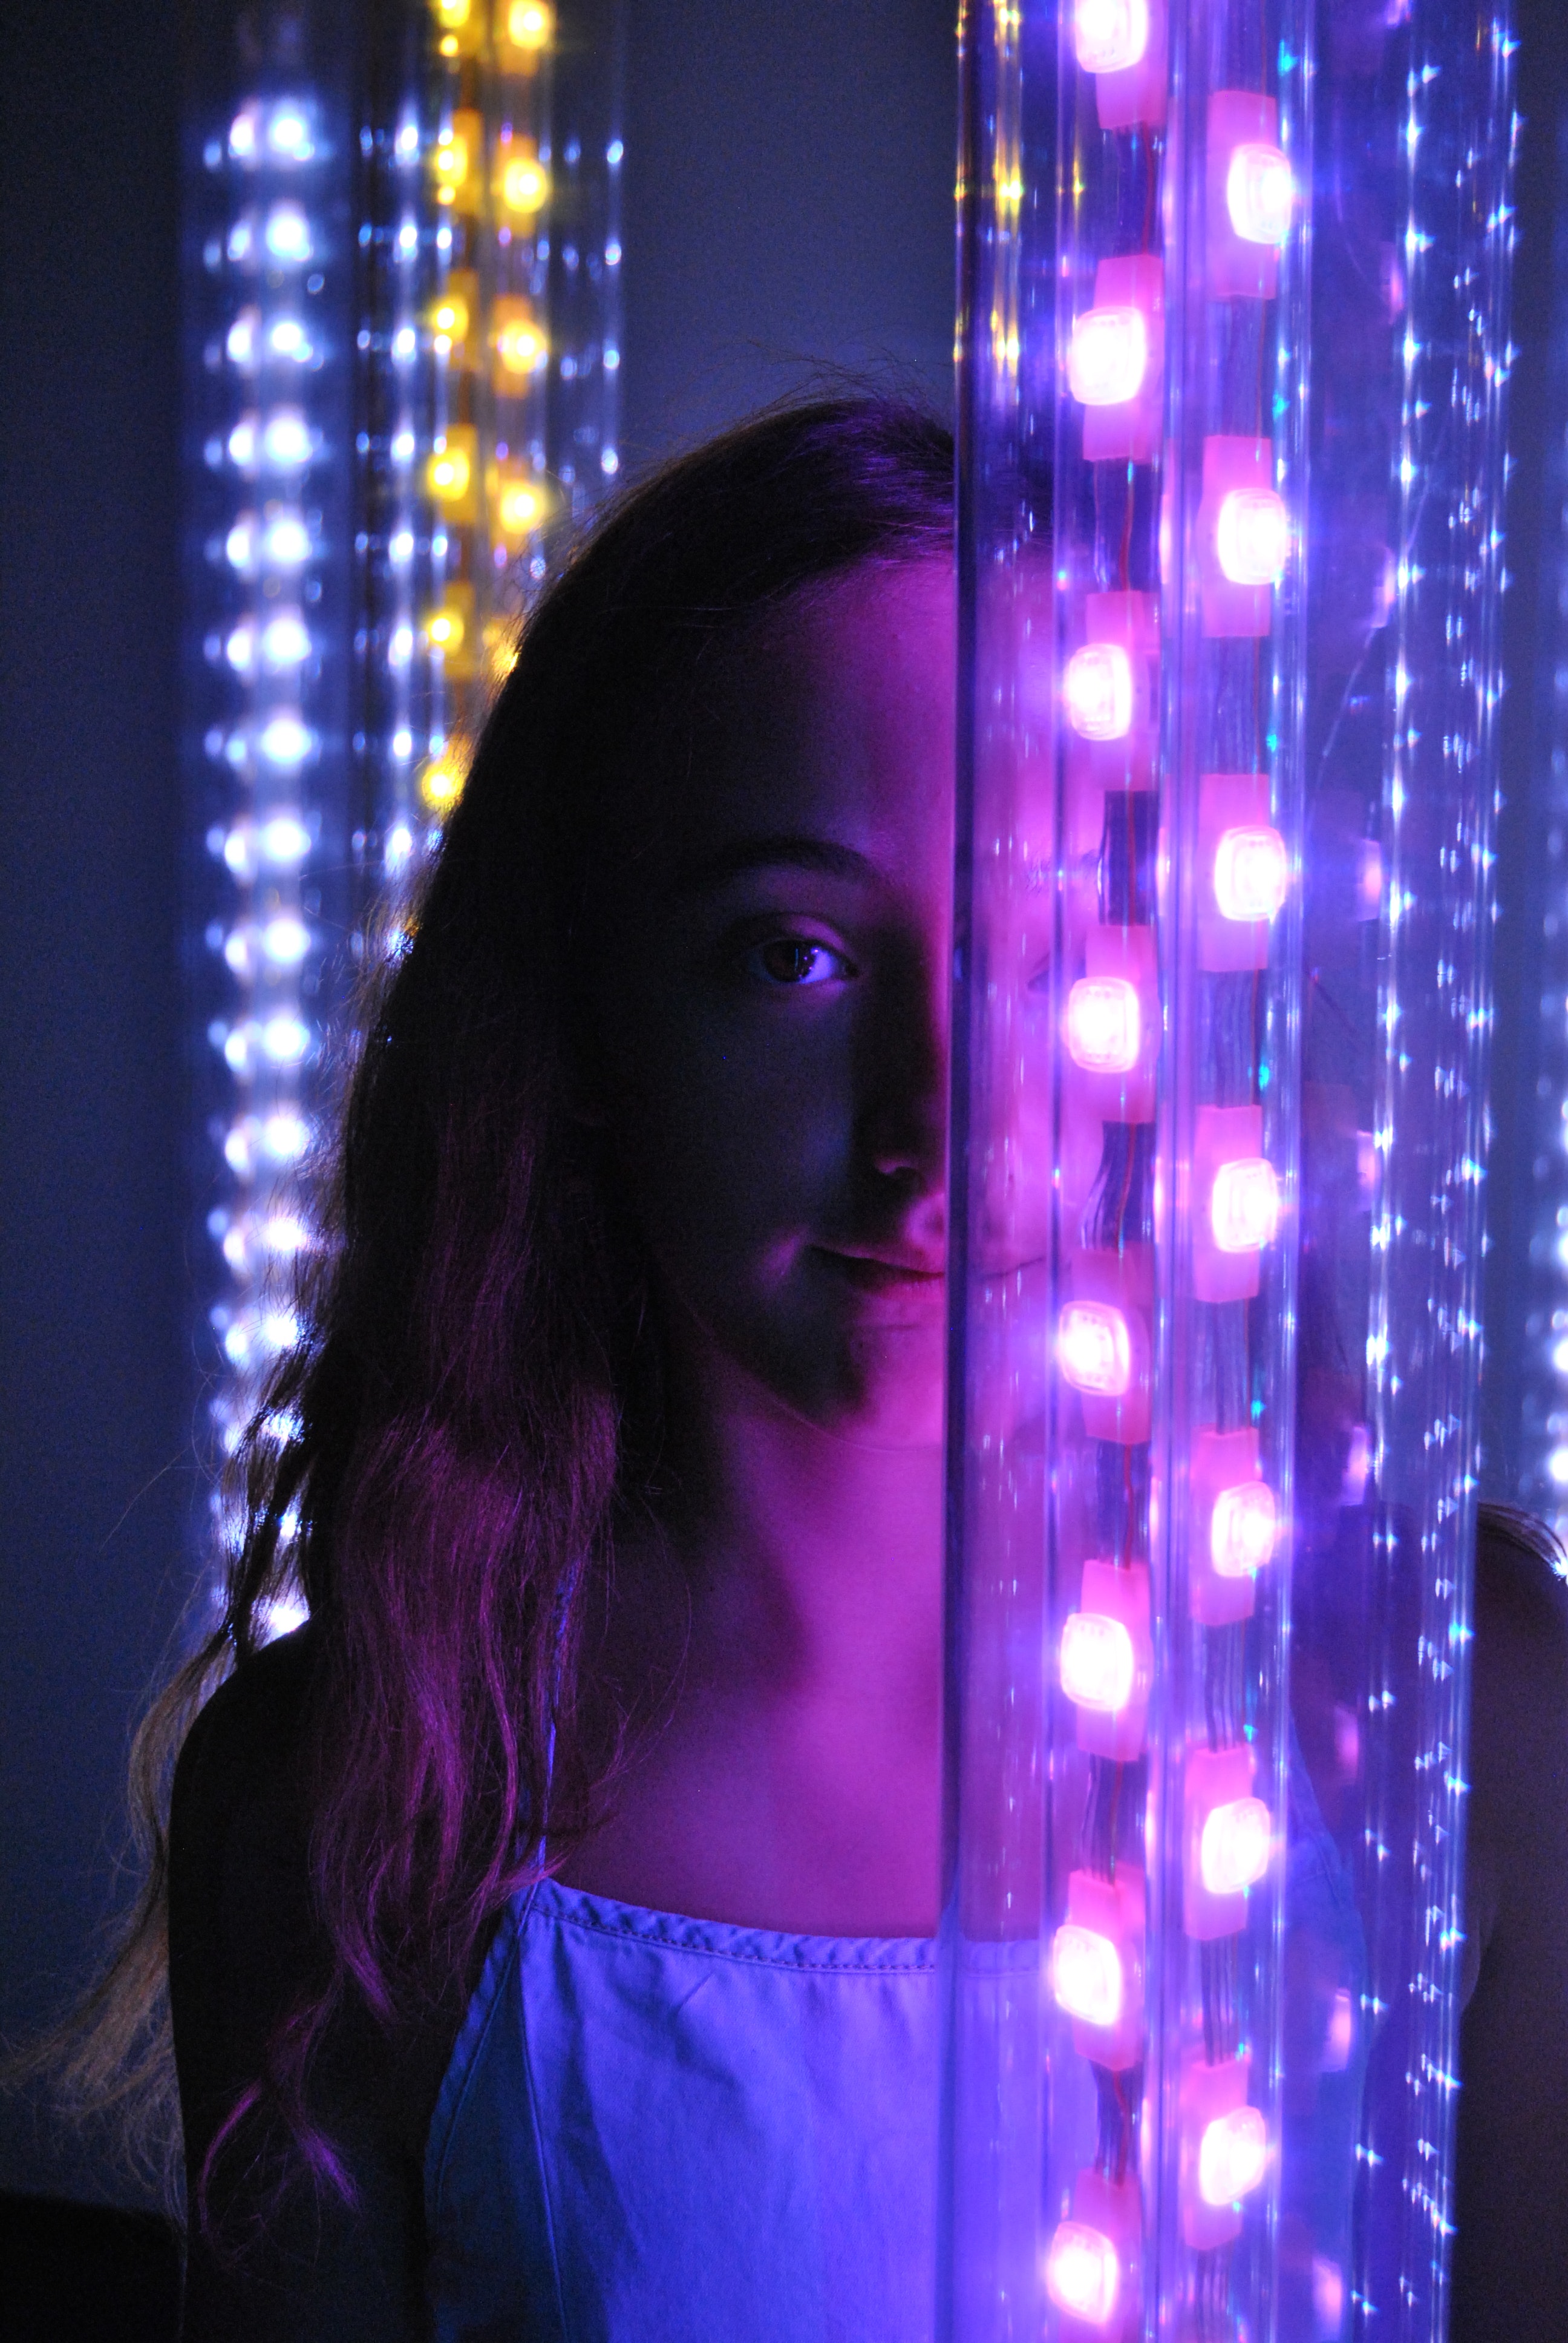
blue, purple, light, lighting, Visual effect lighting, violet, light emitting diode, fun, electric blue, night, light bulb